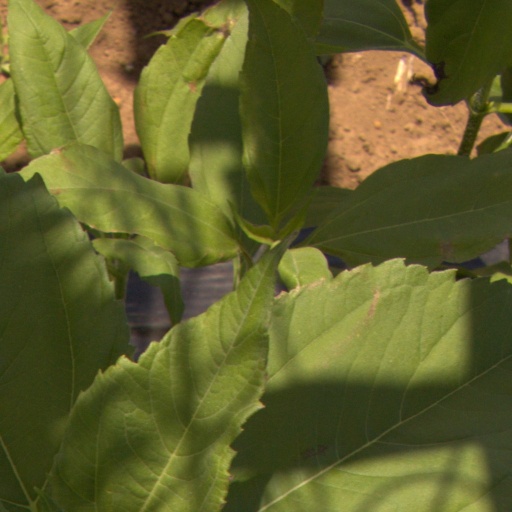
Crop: Jerusalem artichoke